Legacy of Taras Shevchenko

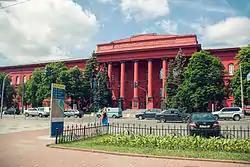
Taras Shevchenko University's original building, the "Red Building", today.

In March 2014, an interactive map of sites dedicated to Shevchenko was launched to commemorate the 200th anniversary of his birth. "The World of Shevchenko" was created by the Inter TV channel and information portal Podrobnosti; it maps 1060 monuments of Shevchenko, alongside, towns, villages, museums, schools and theaters named in his honor, located in 32 countries on different continents.